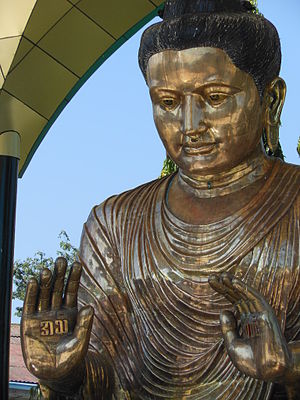
Bronze
Eksempel på skulptur i bronze
Bronze er en legering der normalt består af 90% kobber og 10% tin. Der tilsættes nogle gange også en anelse bly, da det får den smeltede masse til at flyde bedre ved støbning. Andre kobberlegeringer er gryde- og klokkemalm, gunmetal samt messing. Bronze har givet navn til en arkæologisk tid: Bronzealderen.